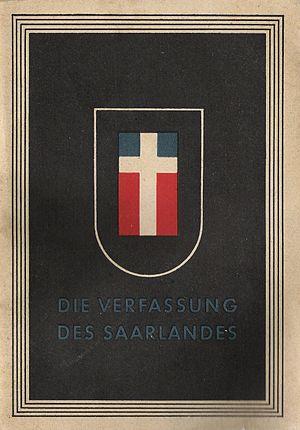
Le protectorat de la Sarre correspondait à l'actuel Land de la Sarre, qui fut placé sous tutelle française au lendemain de la Seconde Guerre mondiale. Il a été rattaché à la RFA le 1ᵉʳ janvier 1957, à la suite d'un référendum organisé en octobre 1955.